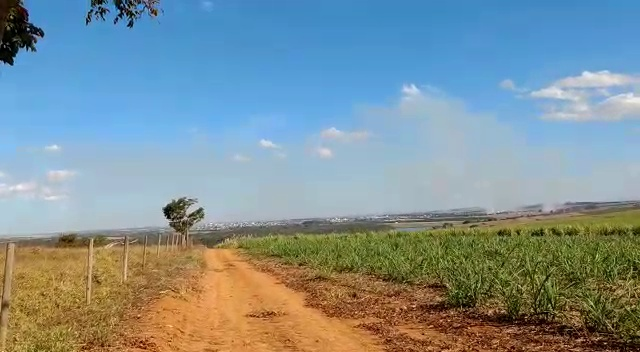
Fire: no
Smoke: yes